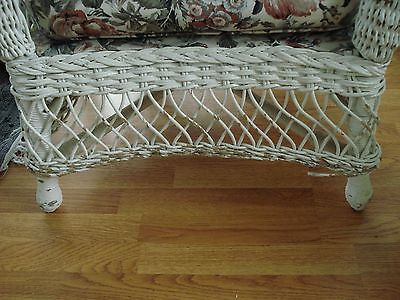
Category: chair